CGR 1st Class 0-4-0ST 1875

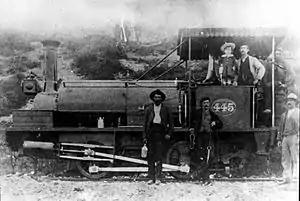
CGR 1st Class no. 445, c. 1885 (Possibly ex CGR no. W45, later no. 525)

These locomotives were all renumbered from time to time. By 1886, the system prefixes had been dropped. Photographic evidence, such as the picture alongside, suggest that there was also an intermediate CGR numbering system, applied across all three systems, at some stage between 1884 and the renumberings of the late 1880s. Apart from the occasional photograph, however, no documentary evidence of this number range has yet been found. The fact that no new locomotives were acquired by the CGR between 1884 and 1888, may possibly account for the lack of documented evidence about this number range.